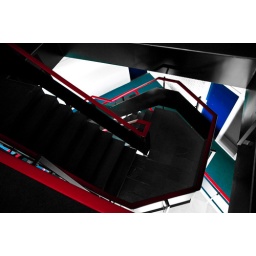
Just a twisted view down a stair in the offices of the building I live in.Sam van Vlerken